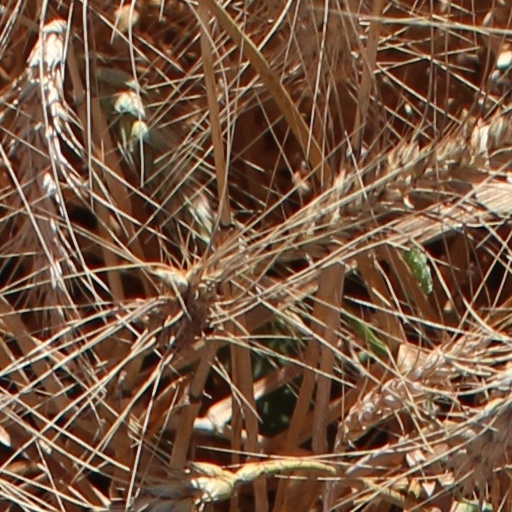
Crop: wheat